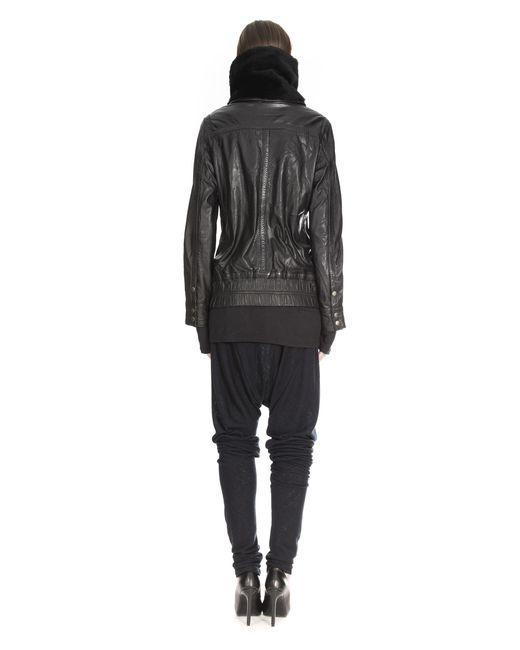
lederjacke Langarm für Winterkälte